De Geuzen

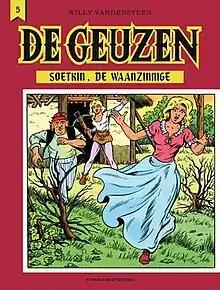
Cover to album 5, "Soetkin, de waanzinnige"

De Geuzen ("The Geuzen") was a Belgian comics series, drawn by Willy Vandersteen from 1985 until his death in 1990. It was his final project before he died.